Marcy Village Apartments

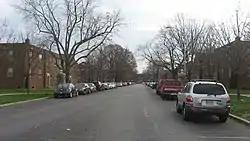

Marcy Village Apartments is a historic community located in Indianapolis, Indiana, United States. Built in 1939, the , 19-building apartment community compose a historic district that was listed on the National Register of Historic Places on March 24, 2004. Ground for the development was broken the week of March 20, 1939, and work was started on a full-time basis with Everett A. Carson of Indianapolis as the builder. Architects, Granger & Bollenbacher of Chicago, created the Colonial Revival apartment community for owners at the time, Marcy Realty Corporation.